Mercer House (Savannah, Georgia)

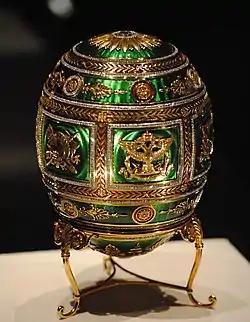
Williams had several Fabergé eggs in his collection

Looking at the front of the house, at the bottom right is the drawing room, with a fireplace on the side of the house flanking West Wayne Street to the north. A George I Chinoiserie Japanned cabinet dating from around 1720, on a later George I-style stand, was located in this room. On top of this were three Chinese sang-de-bœuf glazed porcelain vases from the 19th century. Also in the drawing room, Williams kept an "assortment of curiosities", including Fabergé items, such as its jeweled eggs. His first purchase, made in London in 1971, was a large silver-gilt and enamel-mounted leather box, or presentation casket, bearing the Imperial coat-of-arms and the gold-crowned cypher of Tsar Nicholas II. It is dated 1899 and is estimated at $10,000. It was given by the Tsar to the Shah of Persia to commemorate the settlement of a long-standing border dispute. Williams put it on the jade-green coffee table in the drawing room, where it stayed for thirty years. John Berendt stated that Williams also had a copy of Harris Tattnall's 1978 book "At Home in Savannah: Great Interiors" on the coffee table during one of his visits. The Mercer House drawing room was the cover photograph.